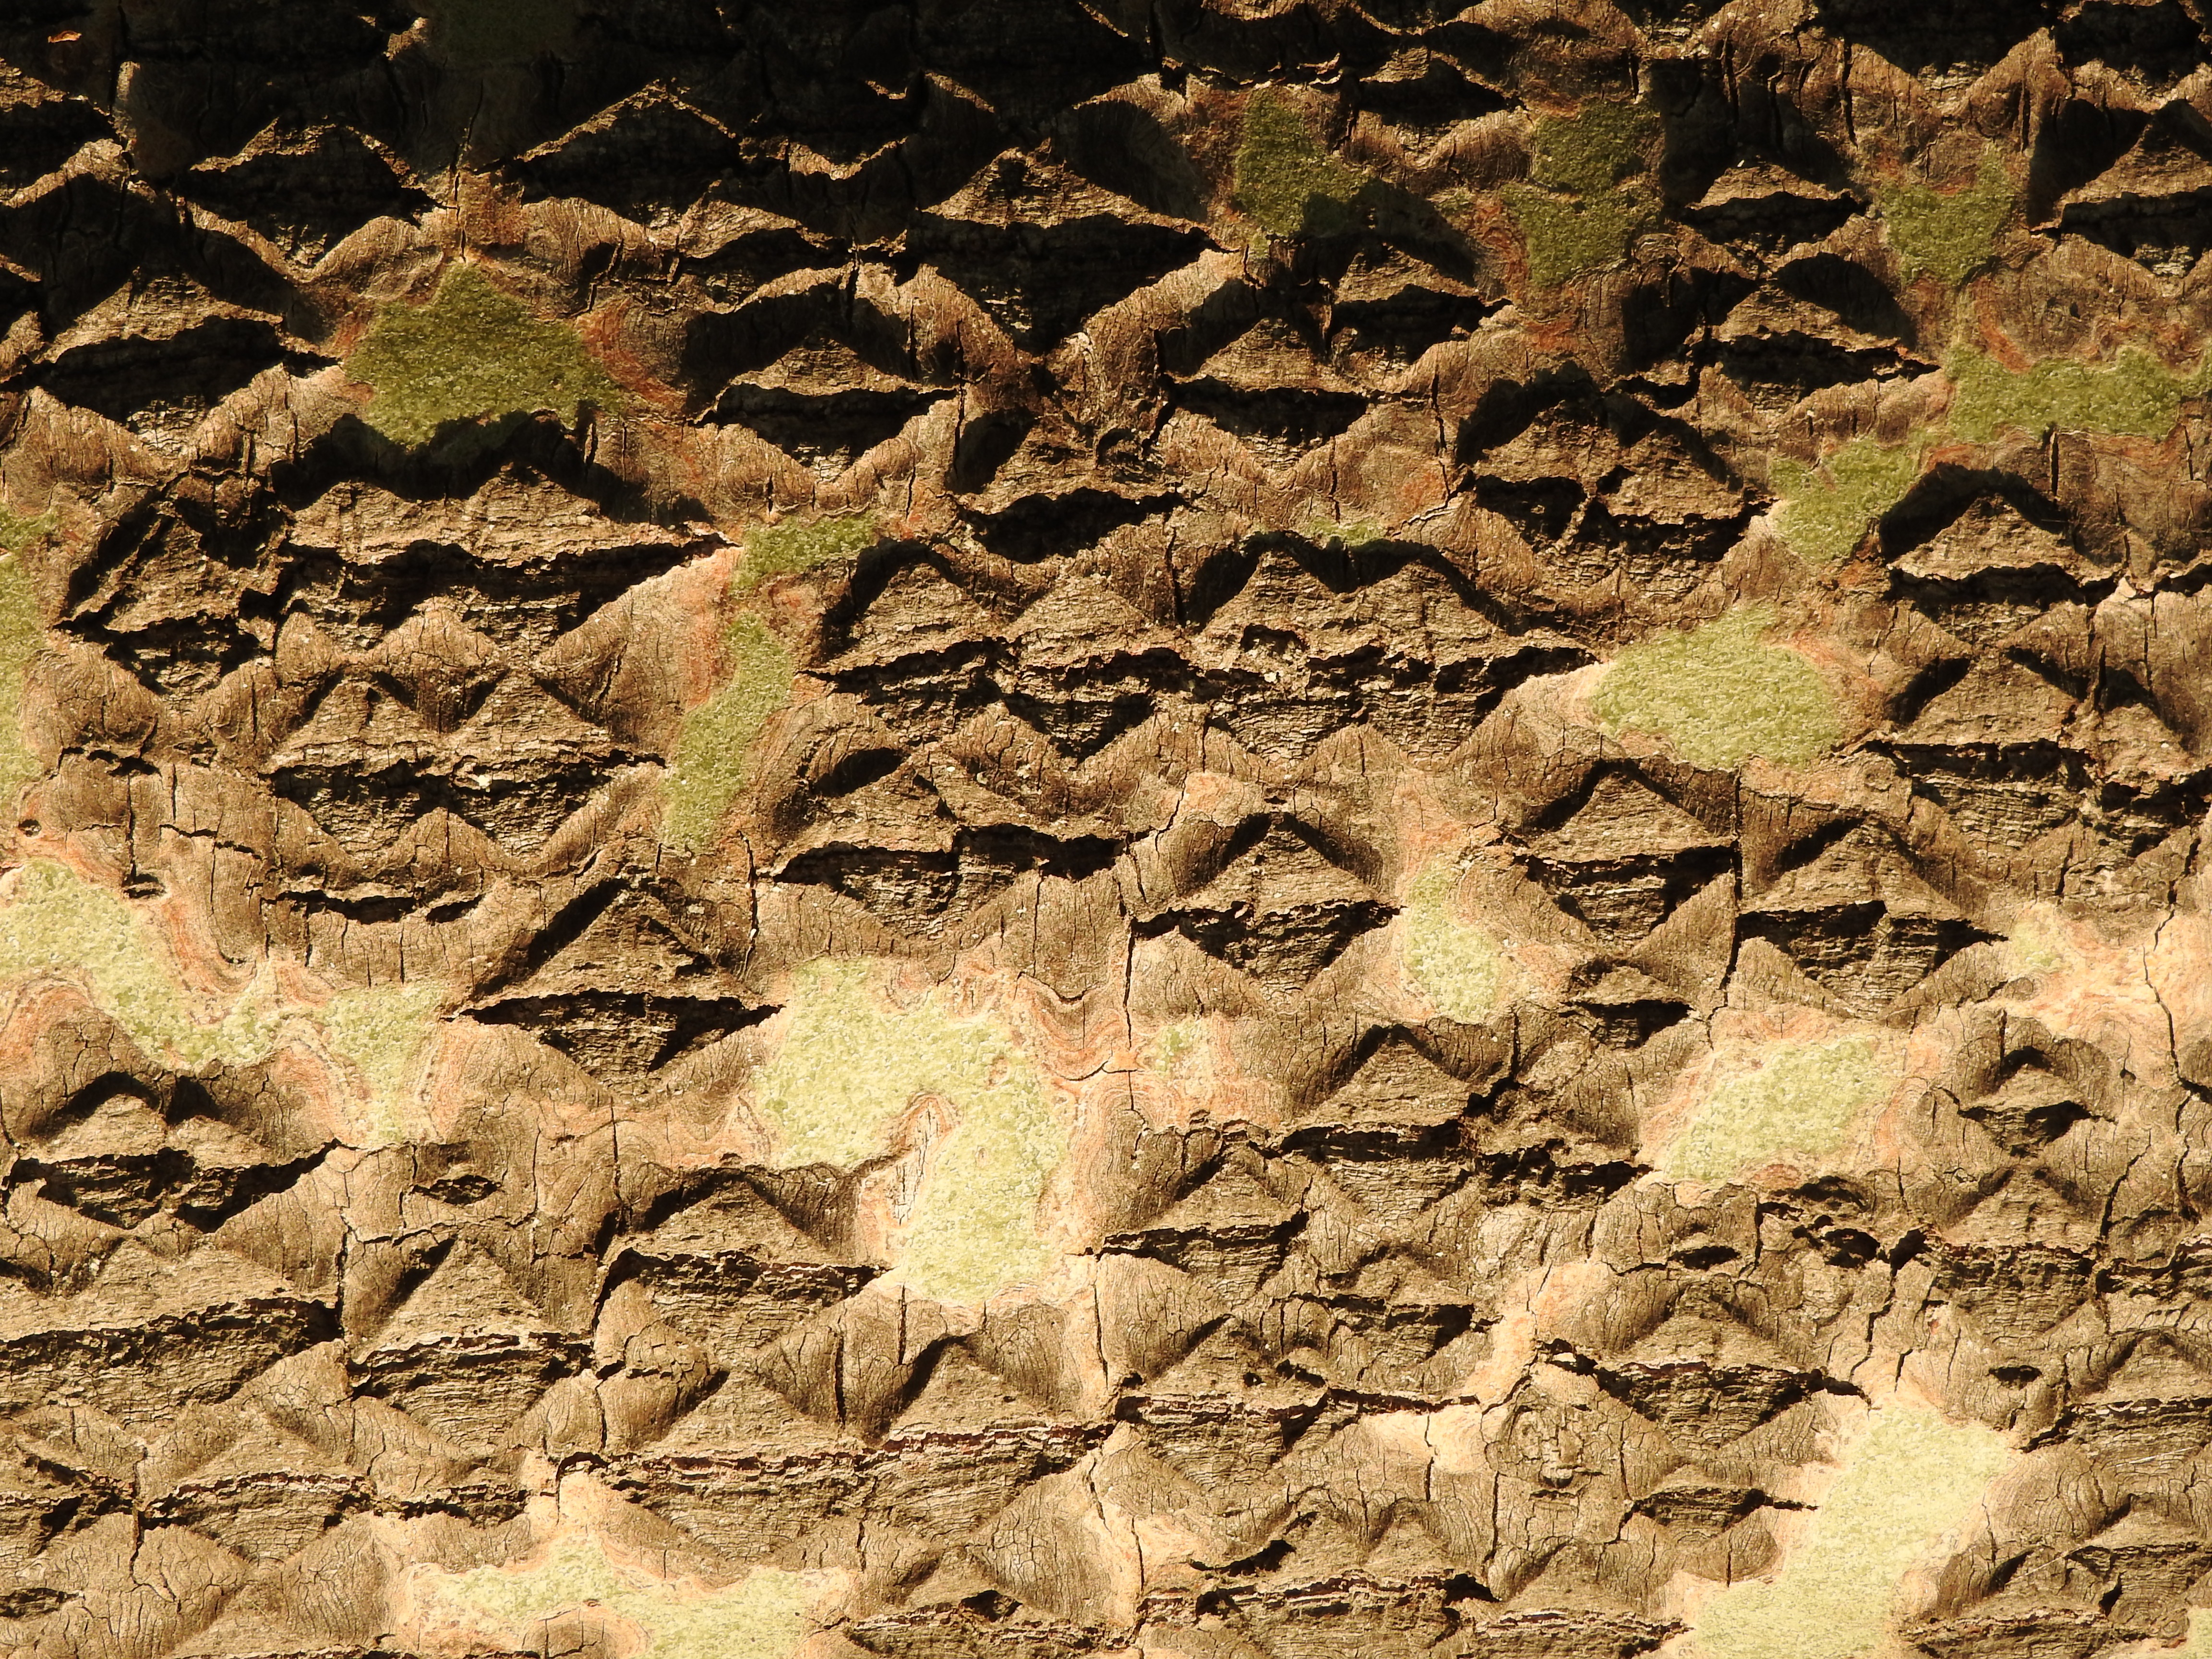
tree, rock, plant, texture, leaf, flower, bark, pattern, soil, botany, flora, geology, ancient history, grass family